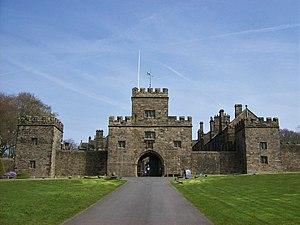
Cette liste des musées du Lancashire, Angleterre contient des musées qui sont définis dans ce contexte comme des institutions qui recueillent et soignent des objets d'intérêt culturel, artistique, scientifique ou historique. leurs collections ou expositions connexes disponibles pour la consultation publique. Sont également inclus les galeries d'art à but non lucratif et les galeries d'art universitaires. Les musées virtuels ne sont pas inclus.